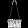
Label: Bag